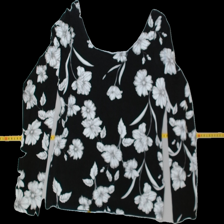
View: front
Type: Blouse
Category: Ladies
Brand: Lindex
Colors: Multicolor
Material: 100%viscose
Pattern: Floral print
Cut: Regular, C-collar
Size: M
Trend: No trend
Stains: No
Damage: 0
Price range: <50
Recommended usage: Export